Wash This Blood Clean from My Hand

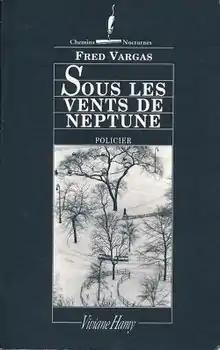
First edition (French)

Wash This Blood Clean From My Hand (lit. "Under Neptune's Winds") is a crime novel by French author Fred Vargas, originally published in France in 2004.